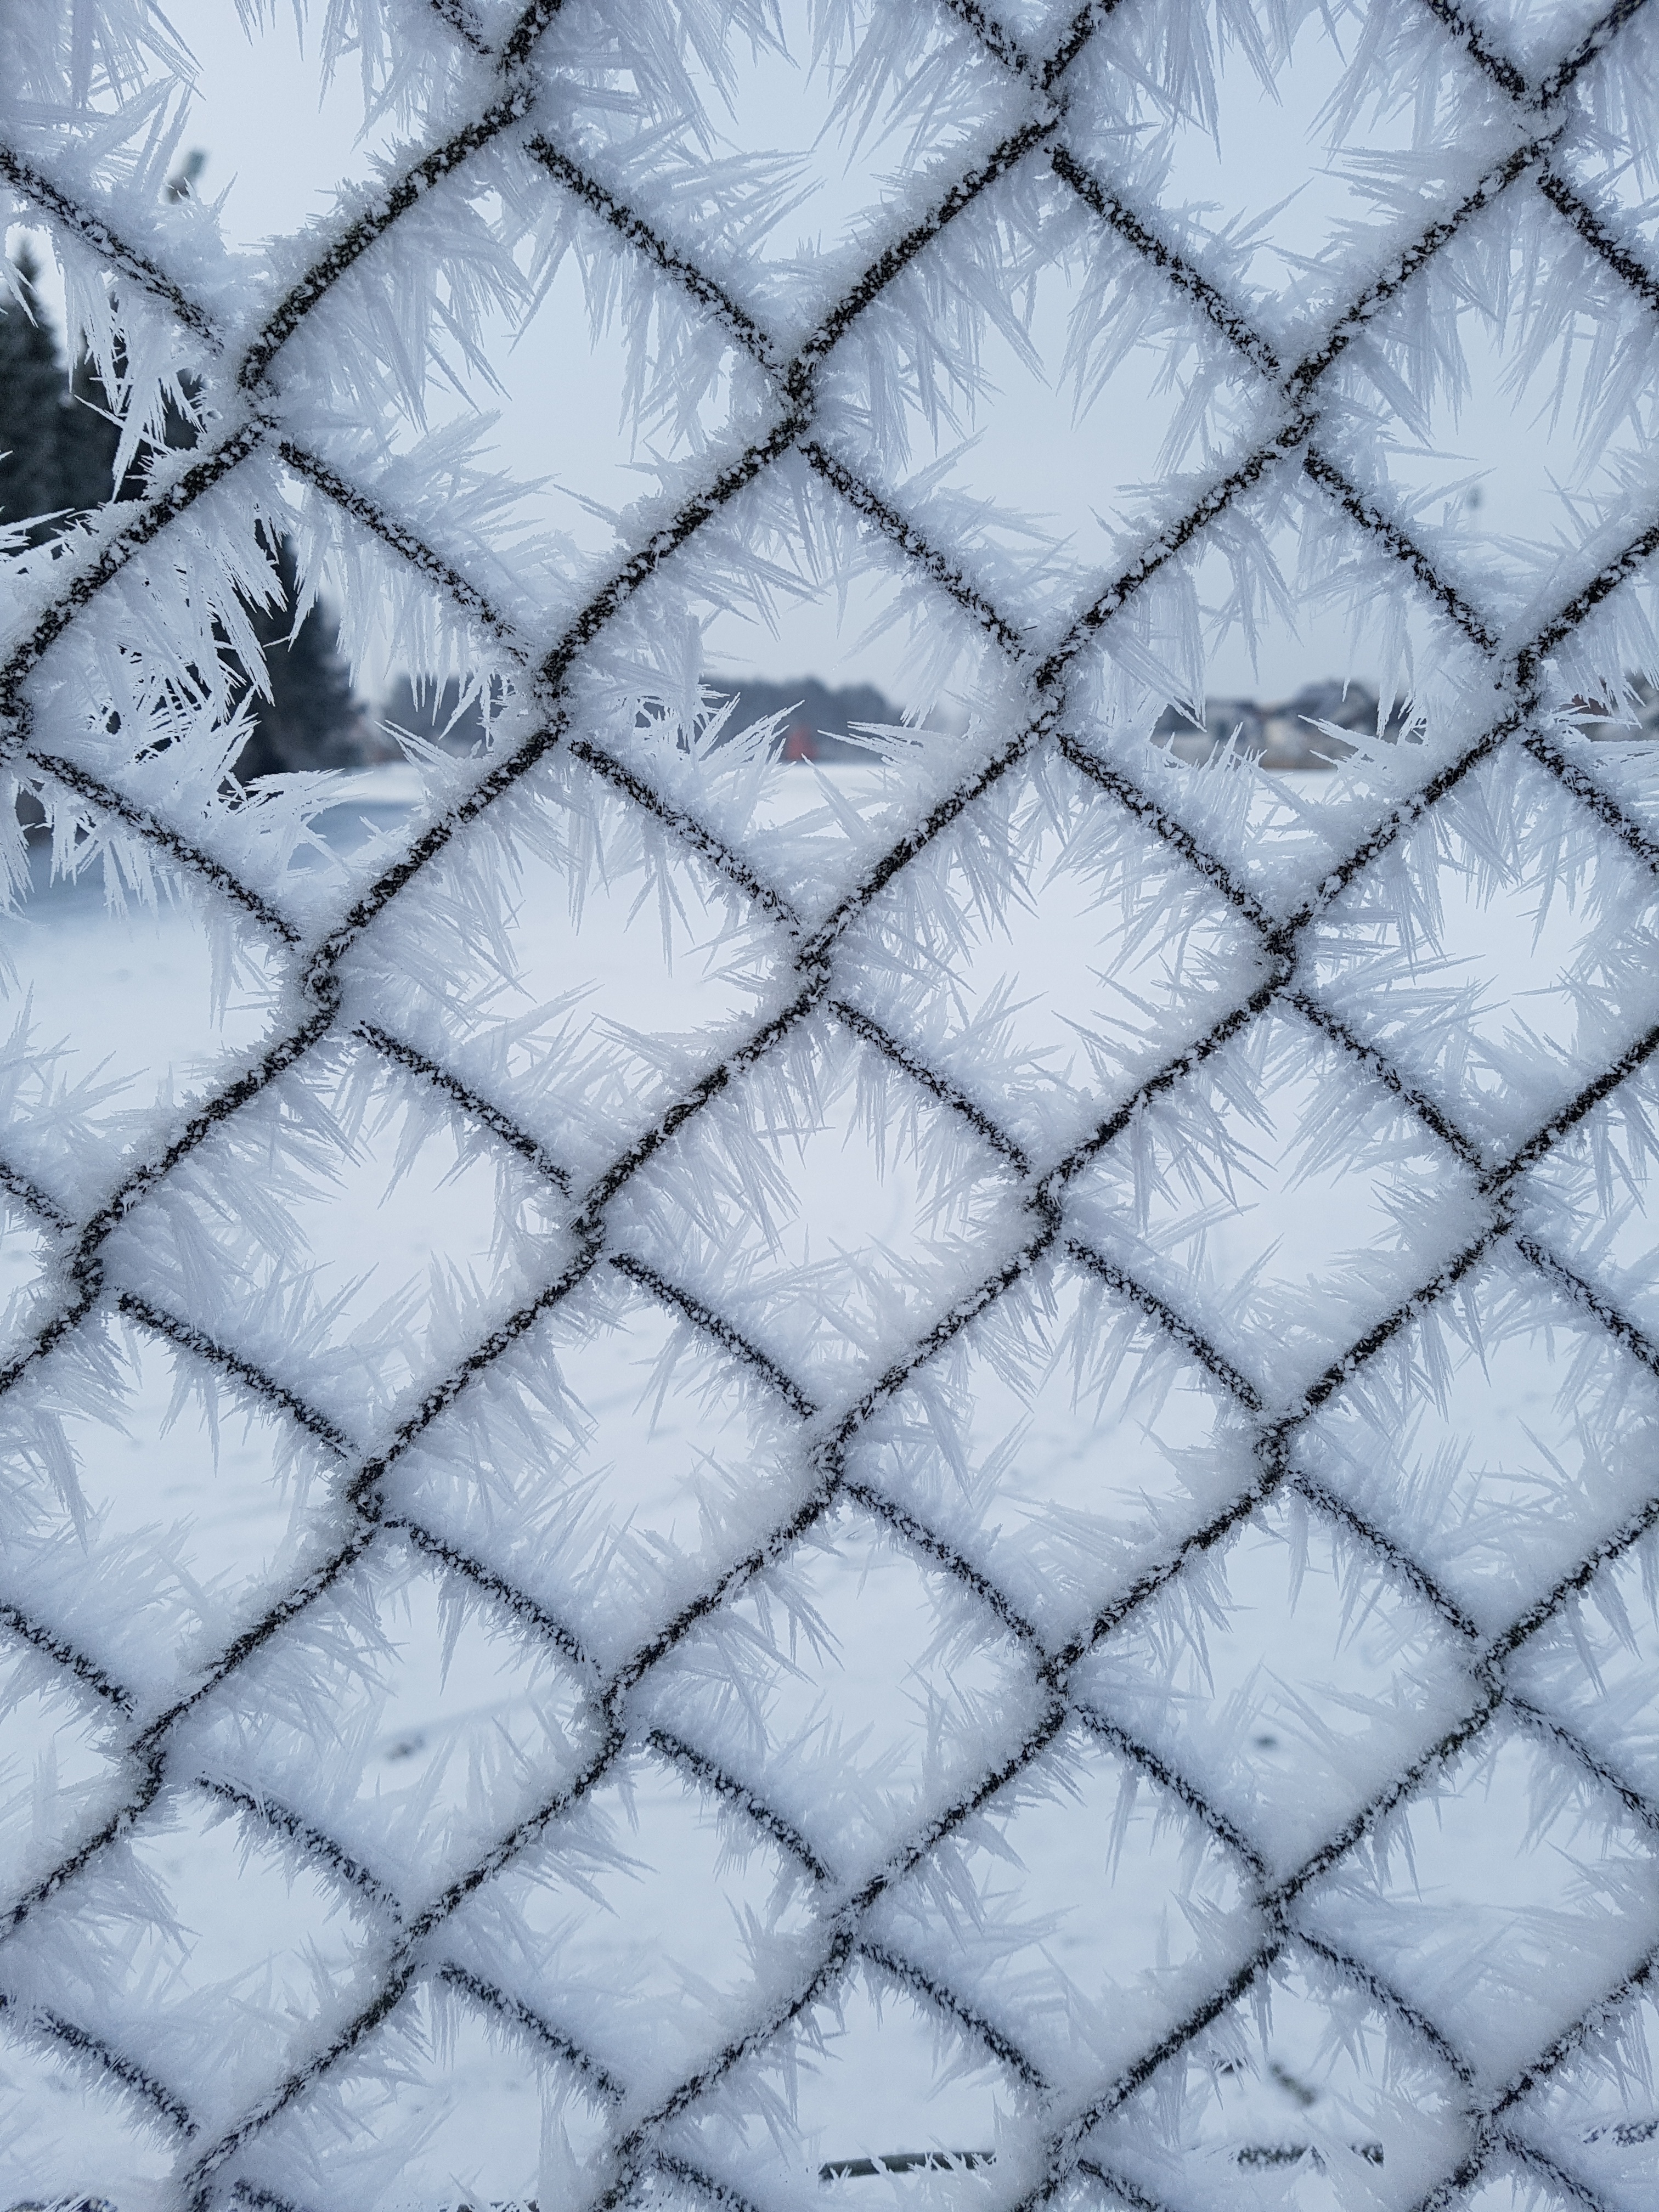
branch, white, texture, frost, pattern, line, blue, monochrome, circle, textile, drawing, design, net, symmetry, shape, winter magic, hoarfrost, eiskristalle, flooring